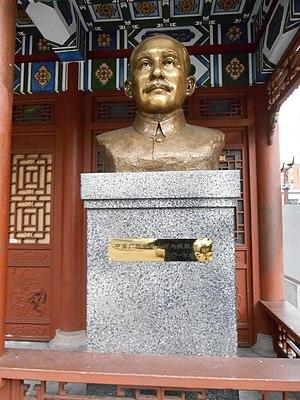
Buste de Sun Yat-sen, place Sun Yat-Sen, à l'intersection des rues De La Gauchetière et Clark, quartier chinois de Montréal